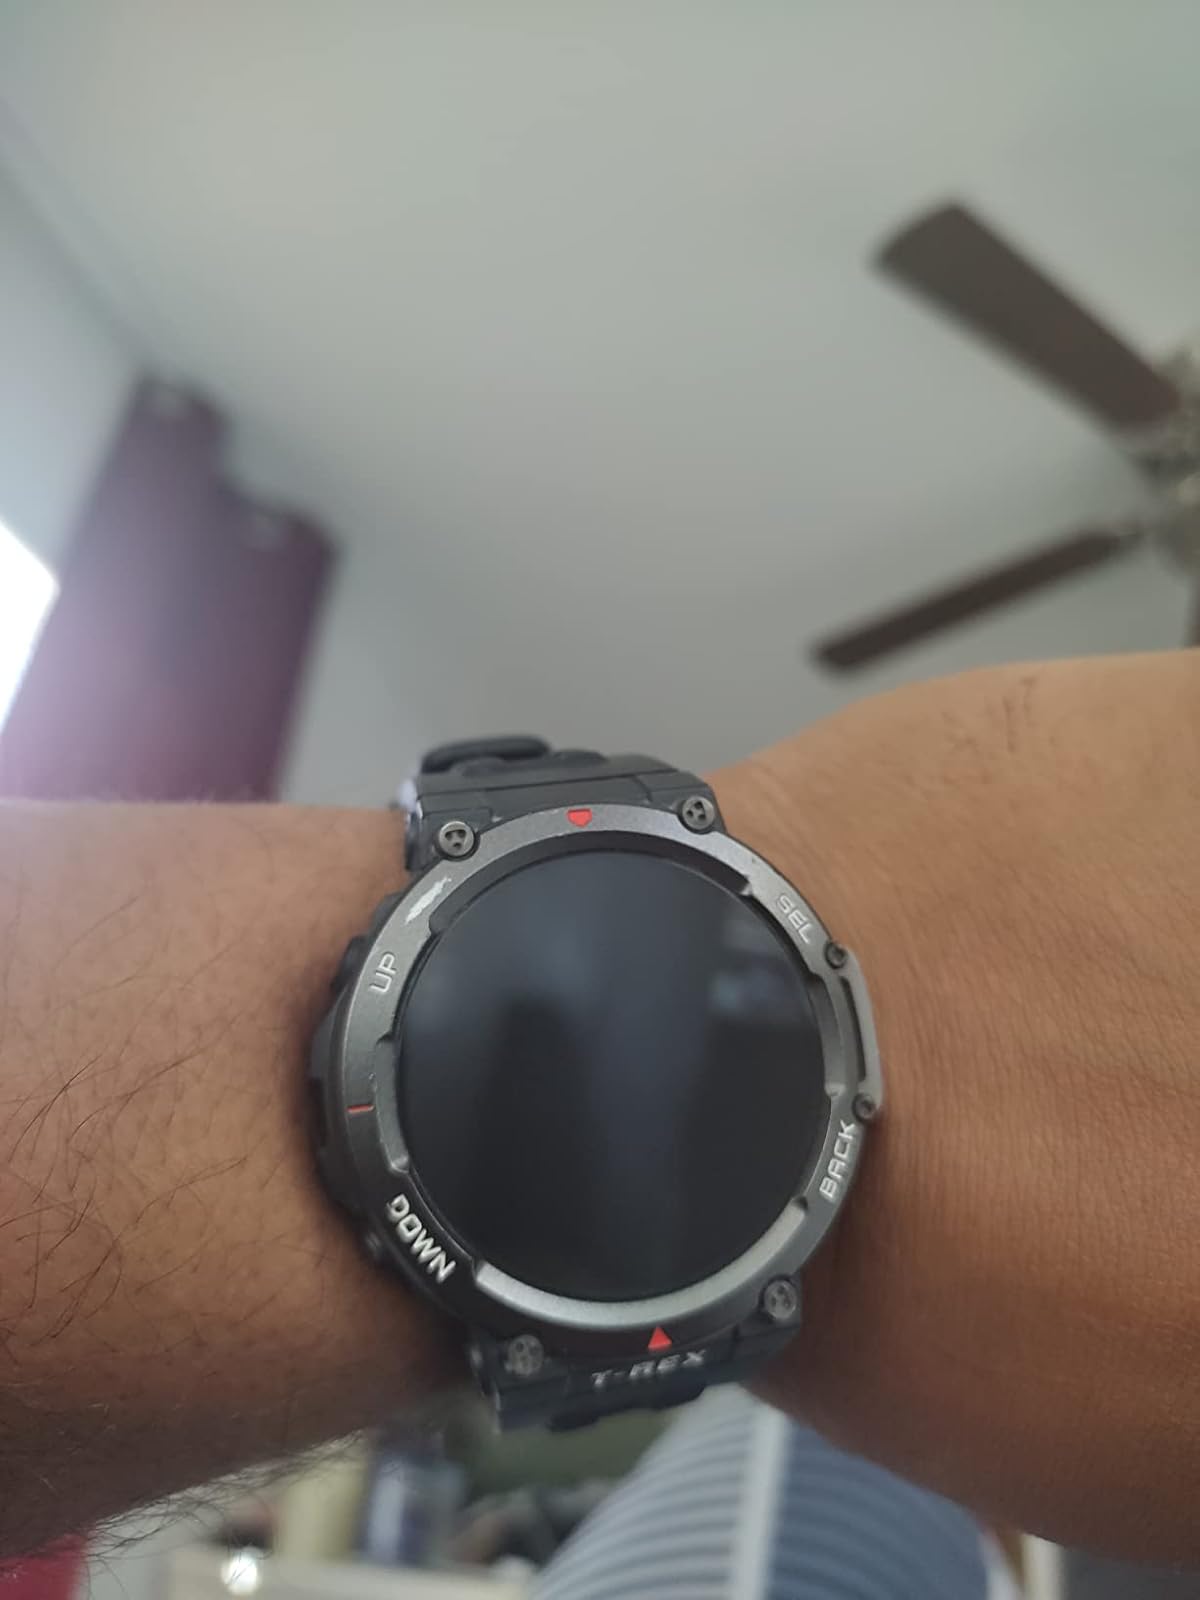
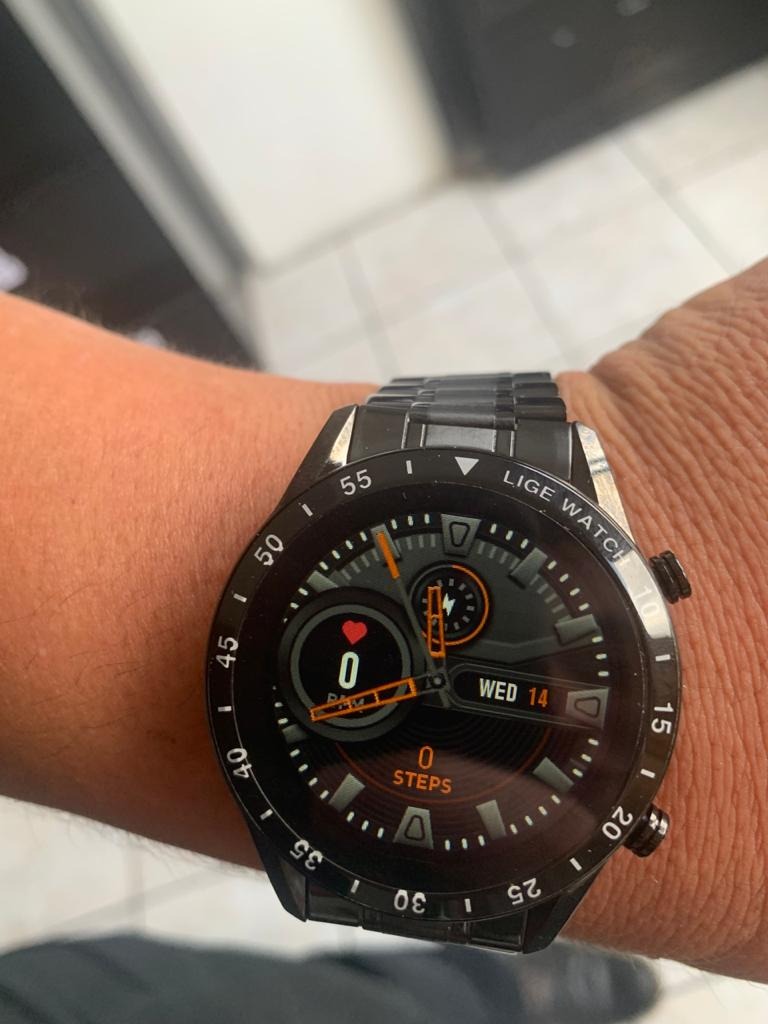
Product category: smartwatch
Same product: no